Phyllodoce maculata

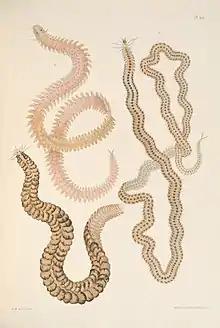
"A monograph of the British marine annelids", 1908. "Phyllodoce maculata" is on the right

"Phyllodoce maculata" is an elongated slender worm, tapering slightly towards the posterior. The prostomium (head) bears a pair of antennae, a pair of eyes, two small palps and a large eversible proboscis. The first few body segments bear four pairs of long, tentacular cirri. Other body segments bear parapodia with flattened cirri, the dorsal ones being heart-shaped and conspicuous. The prostomium, the first body segment (which cannot be seen from above) and the second segment are colourless, the third and fourth segments are dark, and the fifth and remaining segments have dark spots centred on the overlap of the segments, as well as some dark colour at the side of the segments. The posterior of the prostomium has some yellow colouring, and there are yellow spots between the dark spots on the dorsal surface of the body. This worm can have as many as 250 segments and be up to long.